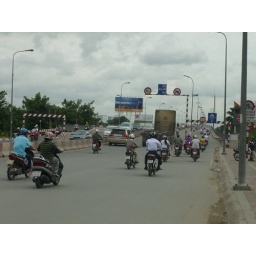
33 The beginning of the bridge over the Siagon river